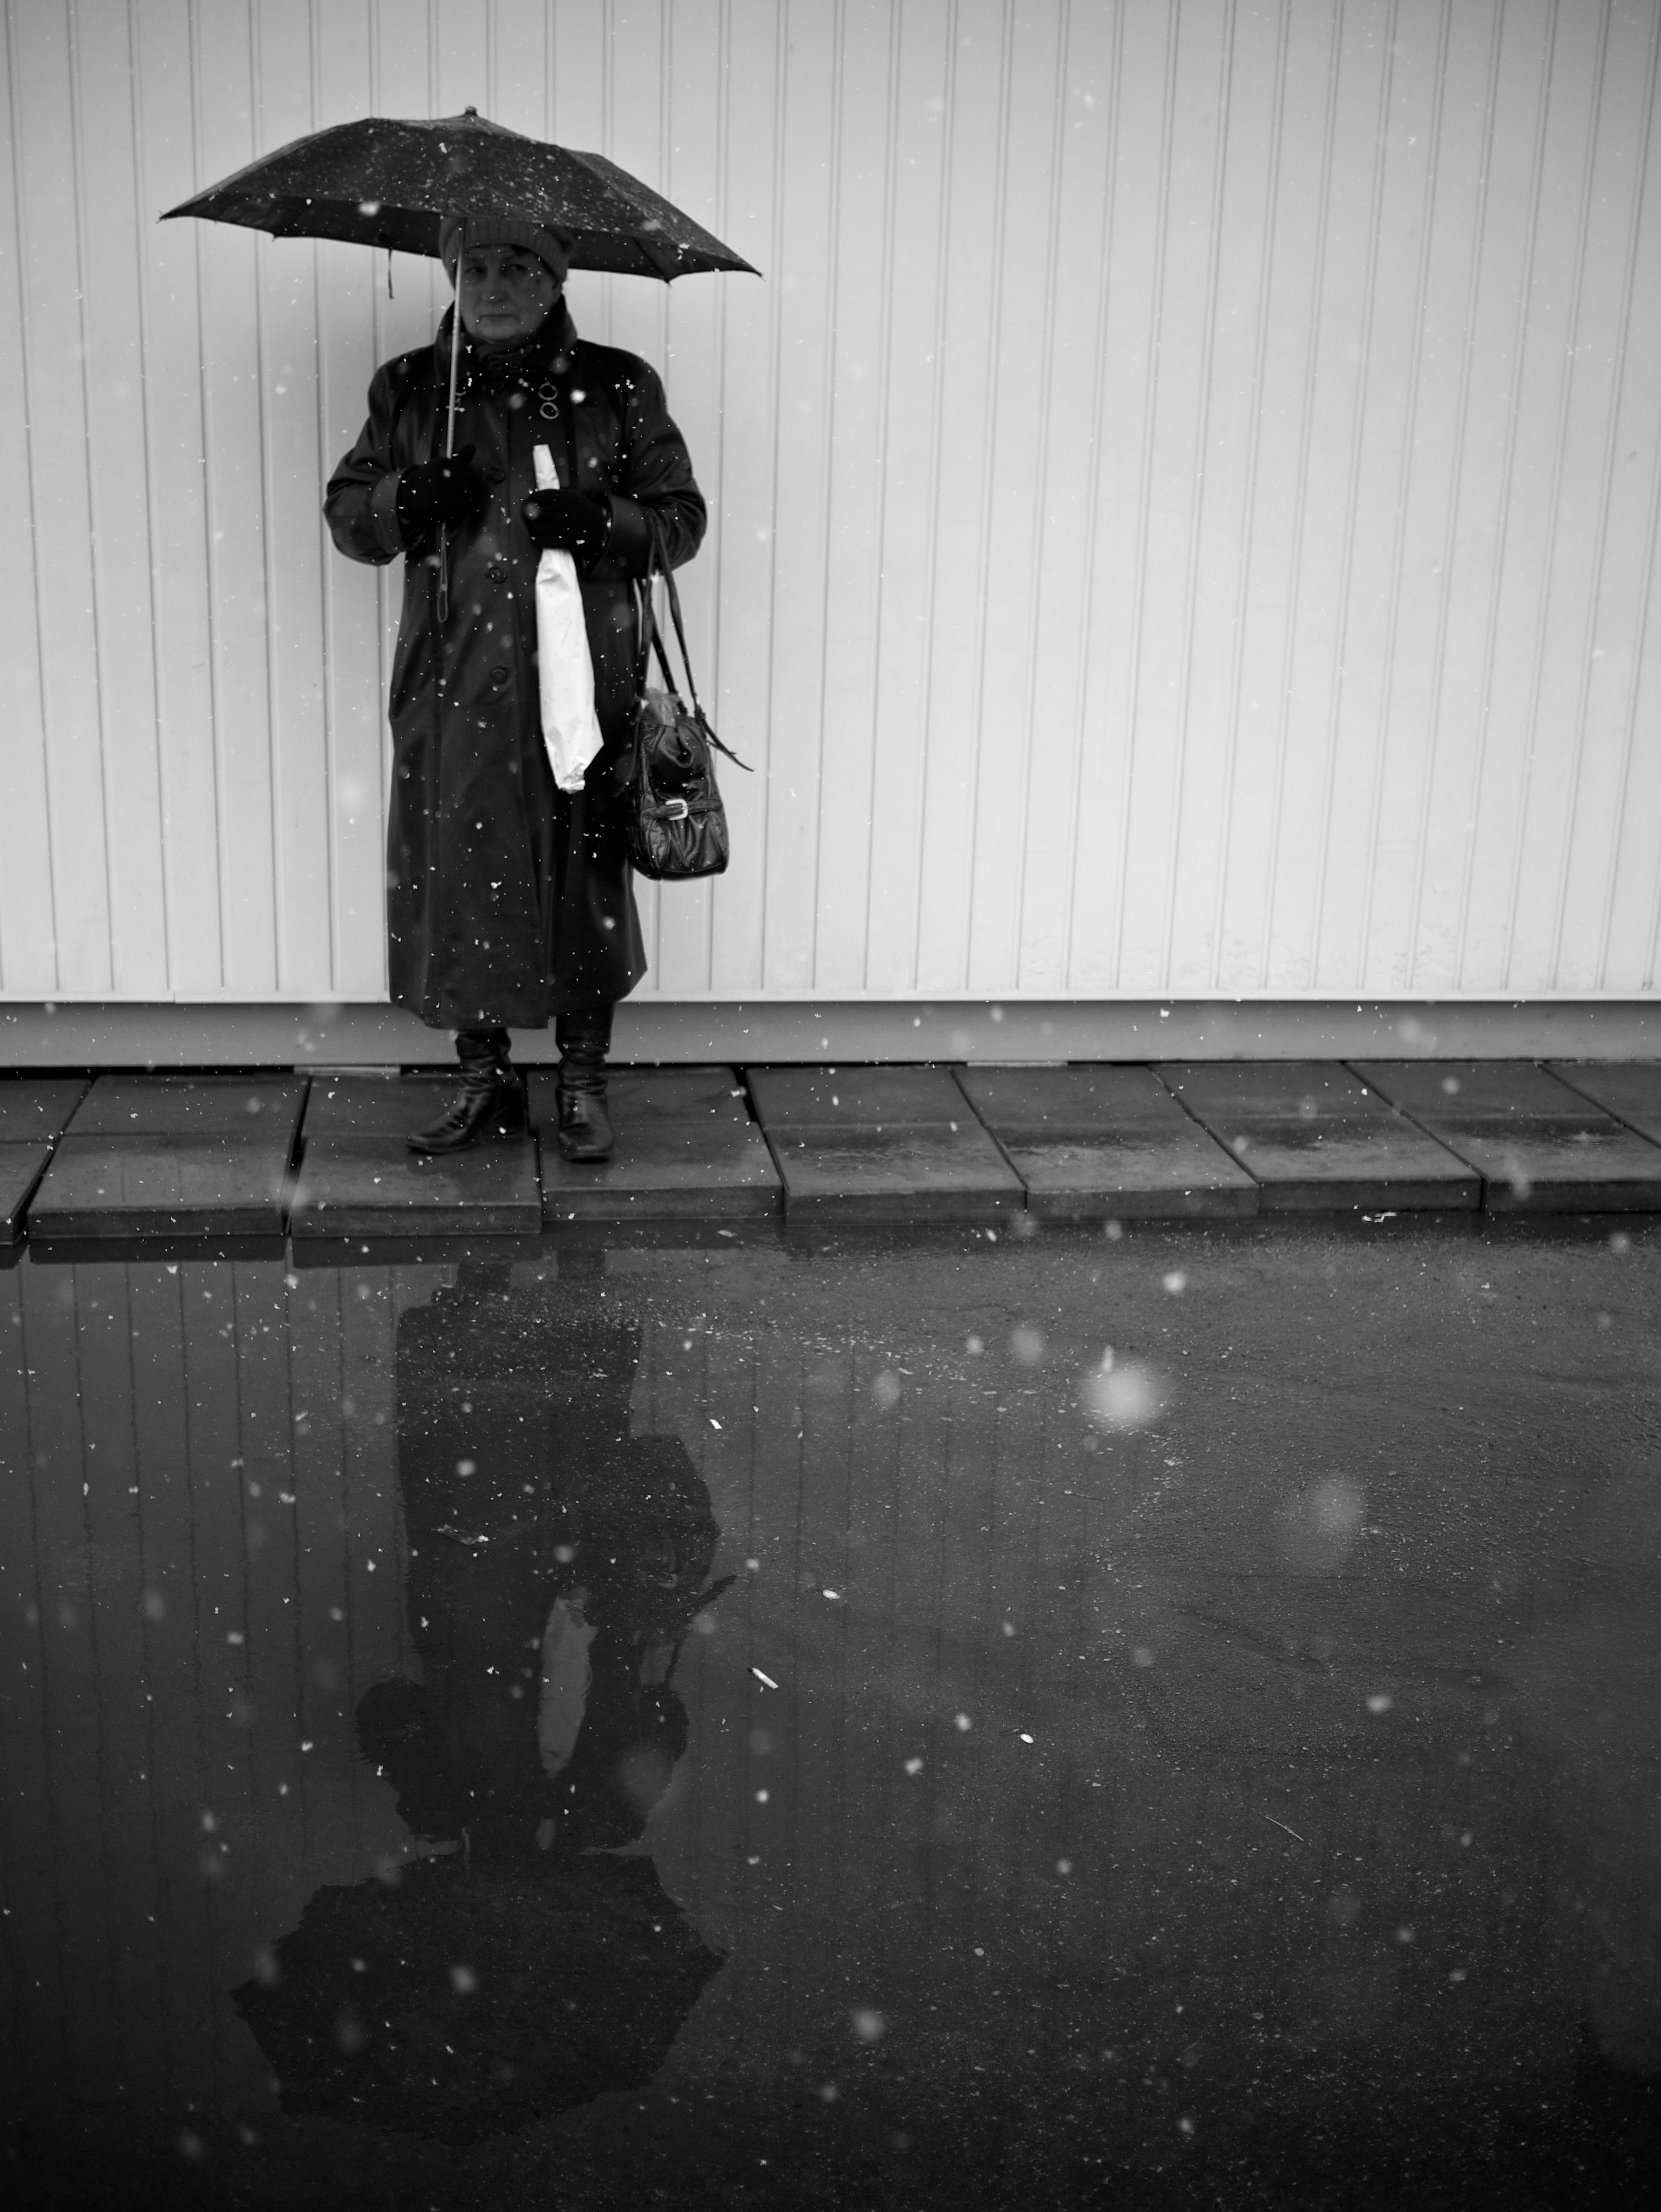
snow, light, black and white, white, street, photography, rain, ebook, reflection, weather, training, darkness, black, monochrome, lighting, streetphotography, flickr, thomas, video, olympus, omd, fuji, shape, leica, monochrom, leuthard, hcb, thomasleuthard, monochrome photography, film noir